Ainu people

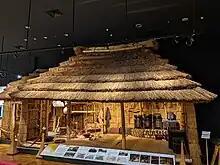
Ainu traditional house. Ainu:

Never shaving after a certain age, the men have full beards and moustaches. Men and women alike cut their hair level with the shoulders at the sides of the head, trimmed semi-circularly behind. The women tattoo their mouths and sometimes their forearms. The mouth tattoos start at a young age with a small spot on the upper lip, gradually increasing in size. The soot deposited on a pot hung over a fire of birch bark is used for color.